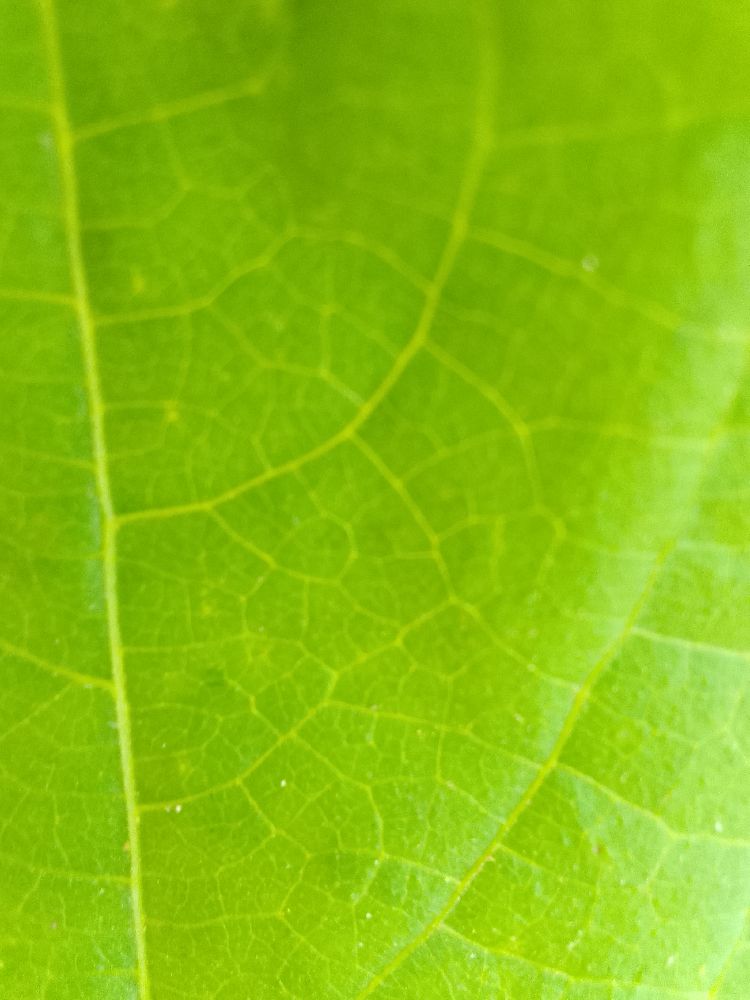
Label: healthy